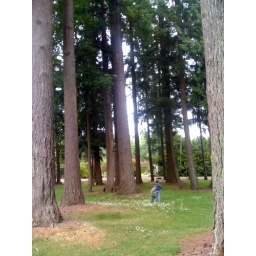
The boys playing under the big trees